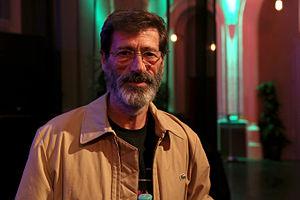
Joaquim Pinto né le 20 juin 1957 à Porto est un acteur, un ingénieur du son et un réalisateur portugais.